Can-can

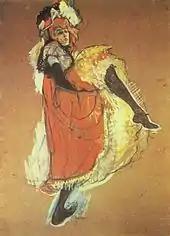
Toulouse-Lautrec, "Jane Avril Dancing"

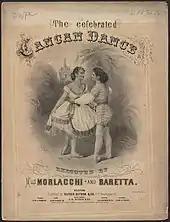
Giuseppina Morlacchi introduced the can-can to American audiences in 1867.

The can-can is believed to have evolved from the final figure in the quadrille, a social dance for four or more couples. The exact origin of the dance is obscure, but the steps may have been inspired by a popular entertainer of the 1820s, (1798–1828), well known for his mime and acrobatic dance, including the grand écart or jump splits—both popular features of the can-can; his greatest success was in "Jocko, or The Brazilian Ape" (1825).